Cargnacco

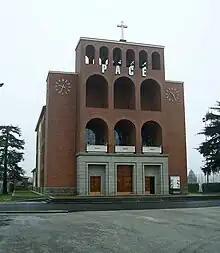
National temple "Madonna del Conforto" in Cargnacco

Cargnacco located in the Venetian-Friulan Plain, about northeast of the administrative centre of Pozzuolo del Friuli, south of Udine (capital of the province), northwest of Trieste (capital of the region Friuli-Venezia Giulia), northeast of Venice, and northeast of Rome (capital of Italy).